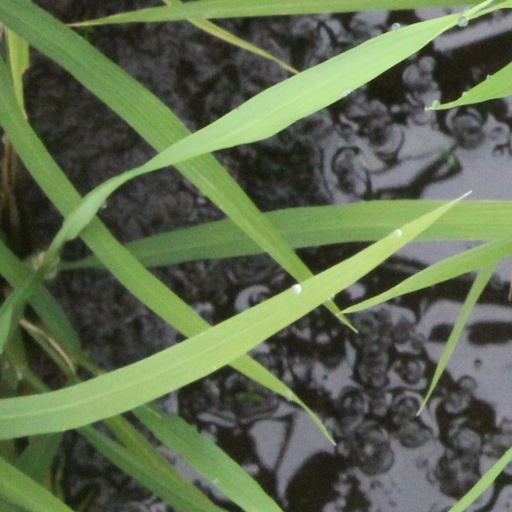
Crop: rice